William Smith (mariner)

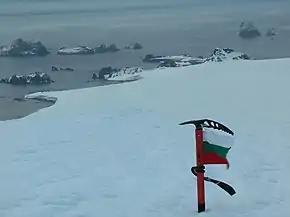
Williams Point on Livingston Island, the land discovered by William Smith on 19 February 1819.

William Smith (c. 1790–1847) was an English captain born in Blyth, Northumberland, who discovered the South Shetland Islands, an archipelago off the Graham Land in Antarctica. His discovery was the first ever made south of 60° south latitude, in the present Antarctic Treaty area.